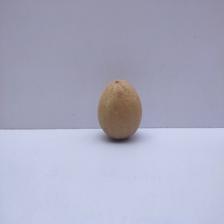
Size: Medium